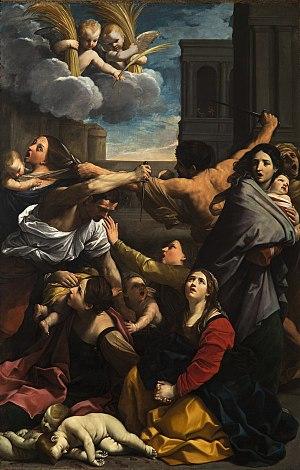
1611 est une année commune commençant un samedi.
L'écrivain et romancier Bernard Clavel publie successivement au début des années 1970, Le Silence des armes puis deux autres ouvrages, Lettre à un képi blanc, réponse à ses détracteurs, et Le Massacre des innocents, fruit de son combat en faveur des enfants victimes de la guerre ou de mauvais traitements. Ils vont traduire son engagement dans sa lutte contre la violence, la haine et la guerre, lutte qu'il continuera à mener tout au long de sa vie.